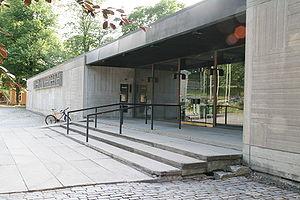
Turku par le passé Aboen en français est une ville de Finlande de 184 300 habitants située dans le Sud-Ouest du pays à l’embouchure du fleuve côtier Aura.
Le musée Sibelius est un musée située près de la cathédrale de Turku en Finlande.